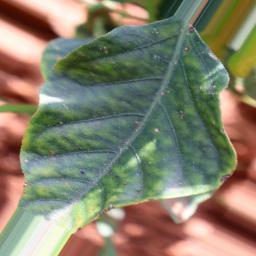
Label: nutritional